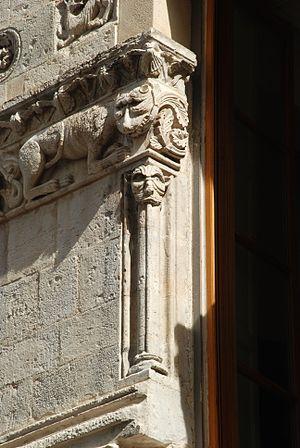
France - Provence - Maison romane de Nîmes
La maison romane de Nîmes est un édifice civil roman situé à Nîmes, dans le département français du Gard en région Occitanie.